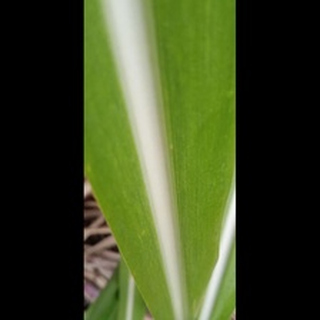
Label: healthy_sugarcane